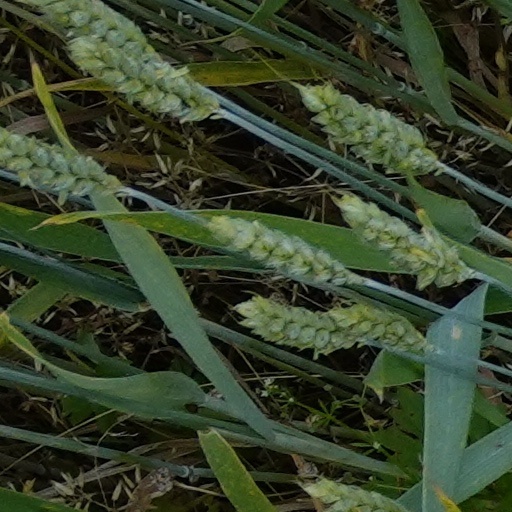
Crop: wheat